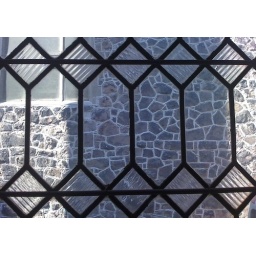
Day 162: View with bathroom window in foreground.